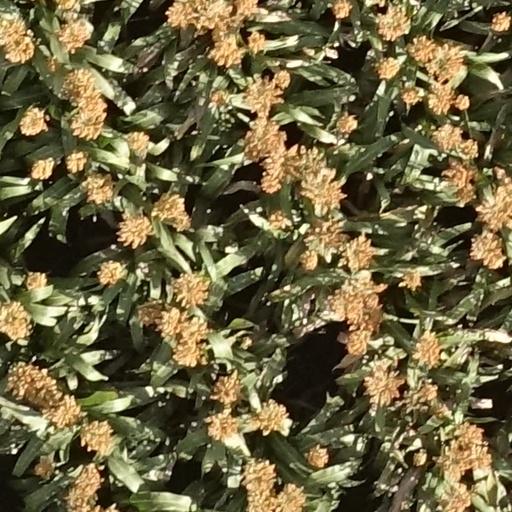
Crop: sorghum